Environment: real
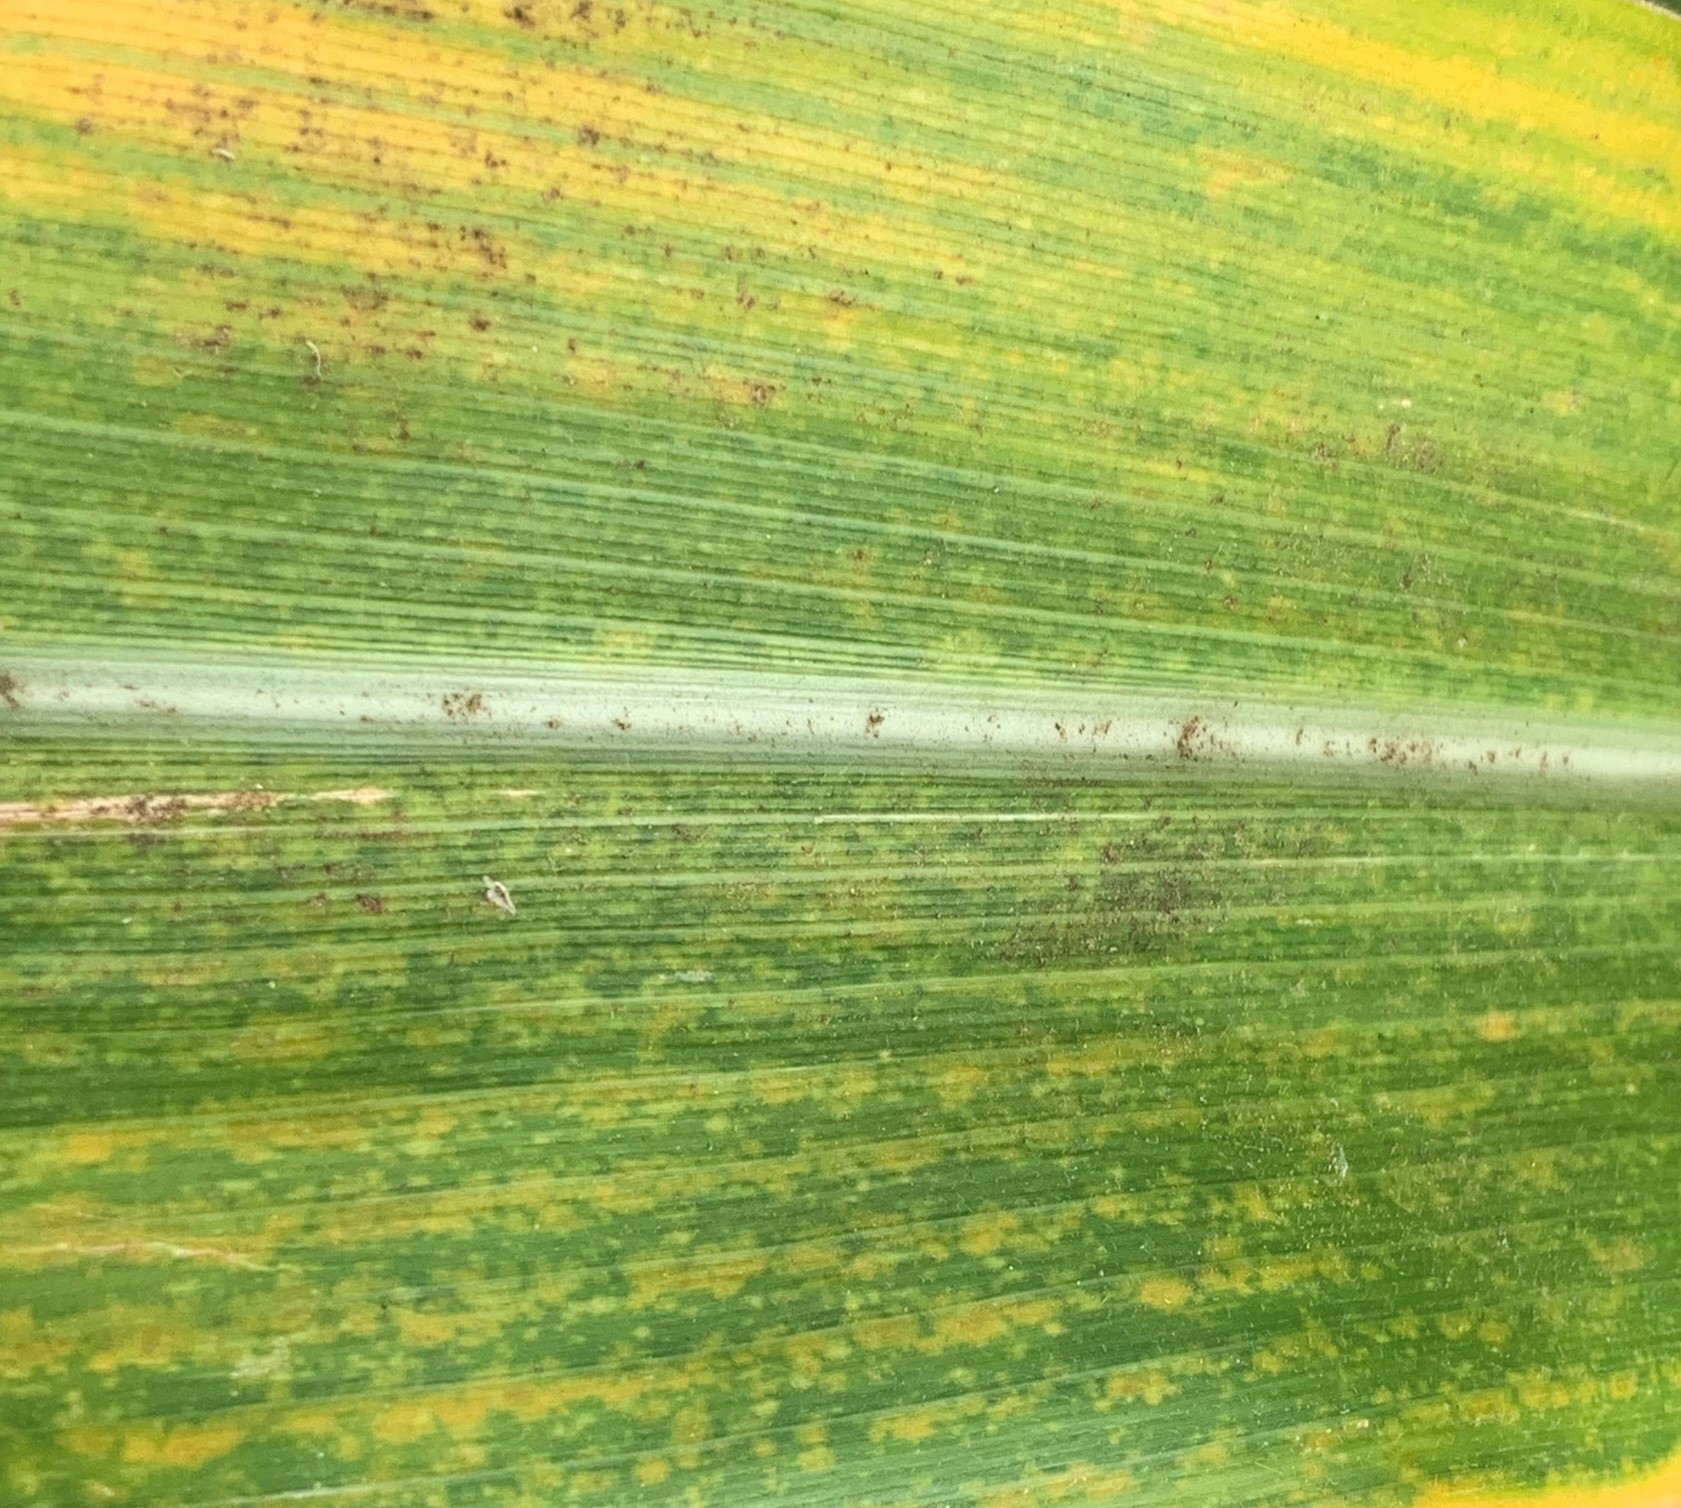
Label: lethal_necrosis